2013 British Grand Prix

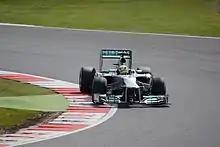
Nico Rosberg took the third victory of his career

As track marshals checked and cleared on-track debris with road clearing trucks, Vettel was told by radio the inside of his left-rear medium compound tyre that he began the race on had sustained cuts to it. Teams sought to lessen the amount of time spent on their tyres when the switch to making three stops became common. The safety car was withdrawn at the end of the 21st lap, and racing resumed with Vettel leading Rosberg and Sutil. Pérez overtook Webber on the inside into Abbey corner for eighth. Webber, whose front wing was changed earlier, retook eighth from Pérez on the inside at Brooklands turn. On lap 28, Ricciardo turned left into the same turn and passed Grosjean for sixth place. Gutiérrez front-left tyre's was punctured from a cut on the Hangar Straight linking Stowe corner on lap 28. The tyre, which did not delaminate, damaged his front wing, and left carbon fibre debris on the track. Alonso, who was close by Sutil, swerved to avoid the debris. On that lap, Webber overtook Grosjean into Brooklands corner for seventh.